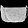
Label: Bag